The President's Barber

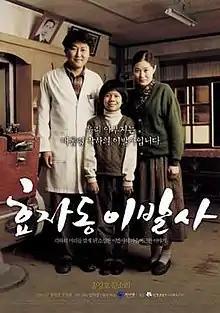
Theatrical release poster

The President's Barber is a 2004 South Korean comedy drama film written and directed by Im Chan-sang. It follows a barber, his wife, and their only son through four decades of tumultuous Korean history. Much as in "Forrest Gump", we see important moments in South Korean history through the eyes of the titular barber, who is drafted to be the official barber of President Park Chung Hee. The role of the barber is played by Song Kang-ho and Moon So-ri plays his wife.